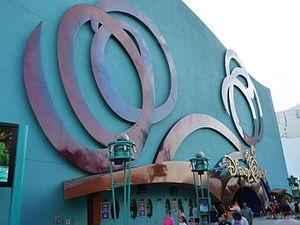
"DisneyQuest est un concept de salle de jeux vidéo ouvert par la Walt Disney Company afin de développer les loisirs de proximité. Ce sont d'immenses salles de jeux vidéo interactifs à l'image de ceux que Sega avait pu faire au début des années 1990. Le principe est même celui d'un ""parc à thèmes interactif d'intérieur"".